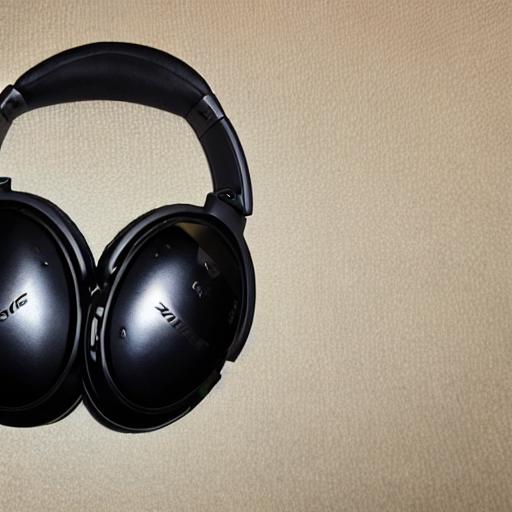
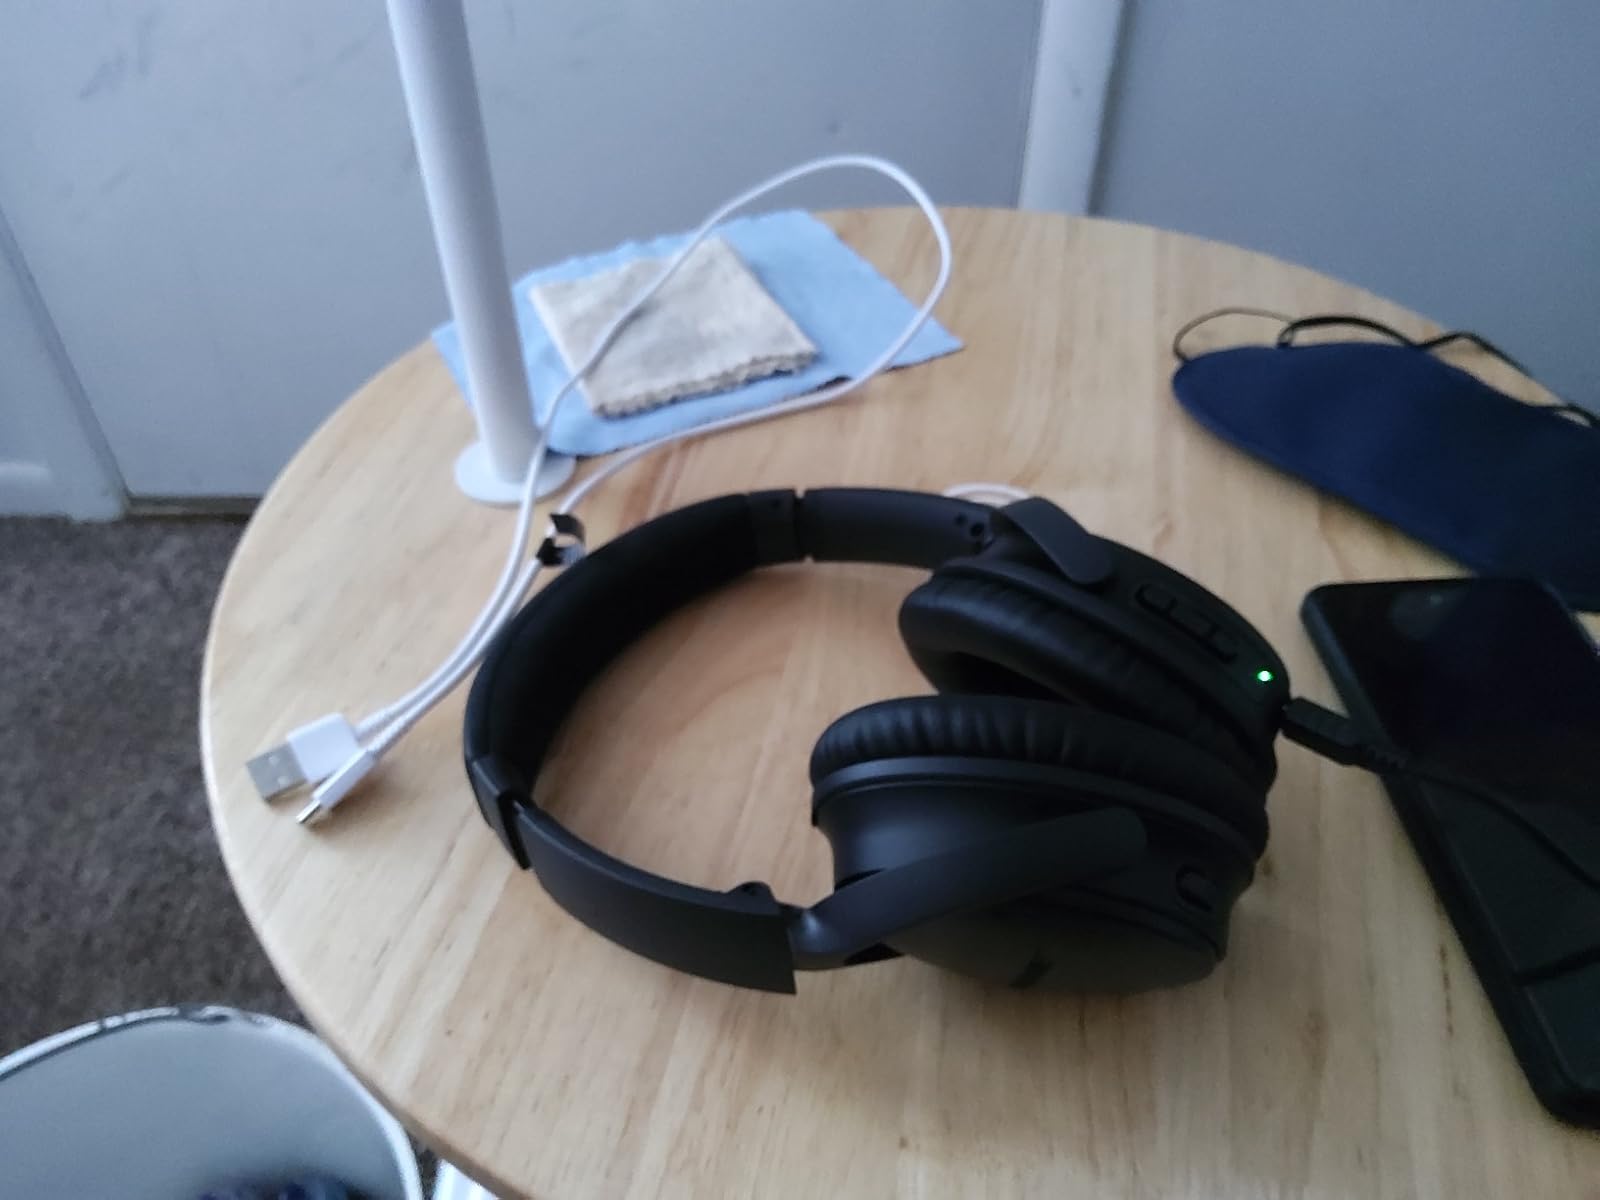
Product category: headphones
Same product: no